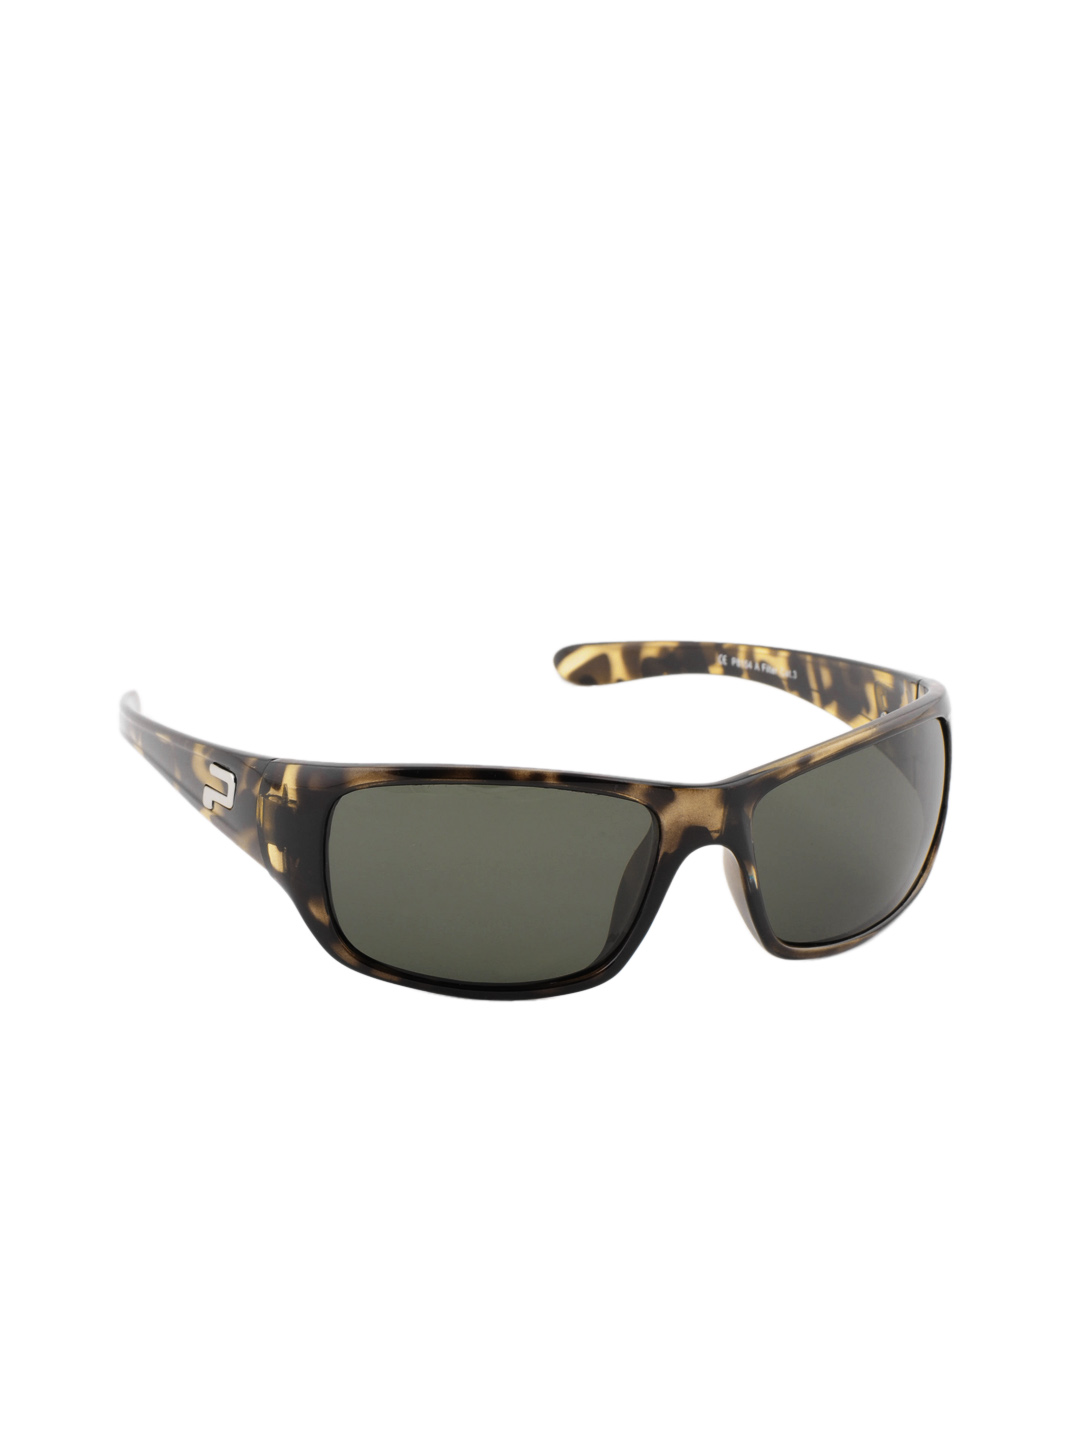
Polaroid Unisex Sunglasses
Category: Accessories / Eyewear / Sunglasses
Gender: Unisex
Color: Brown
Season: Winter 2016
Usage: Casual